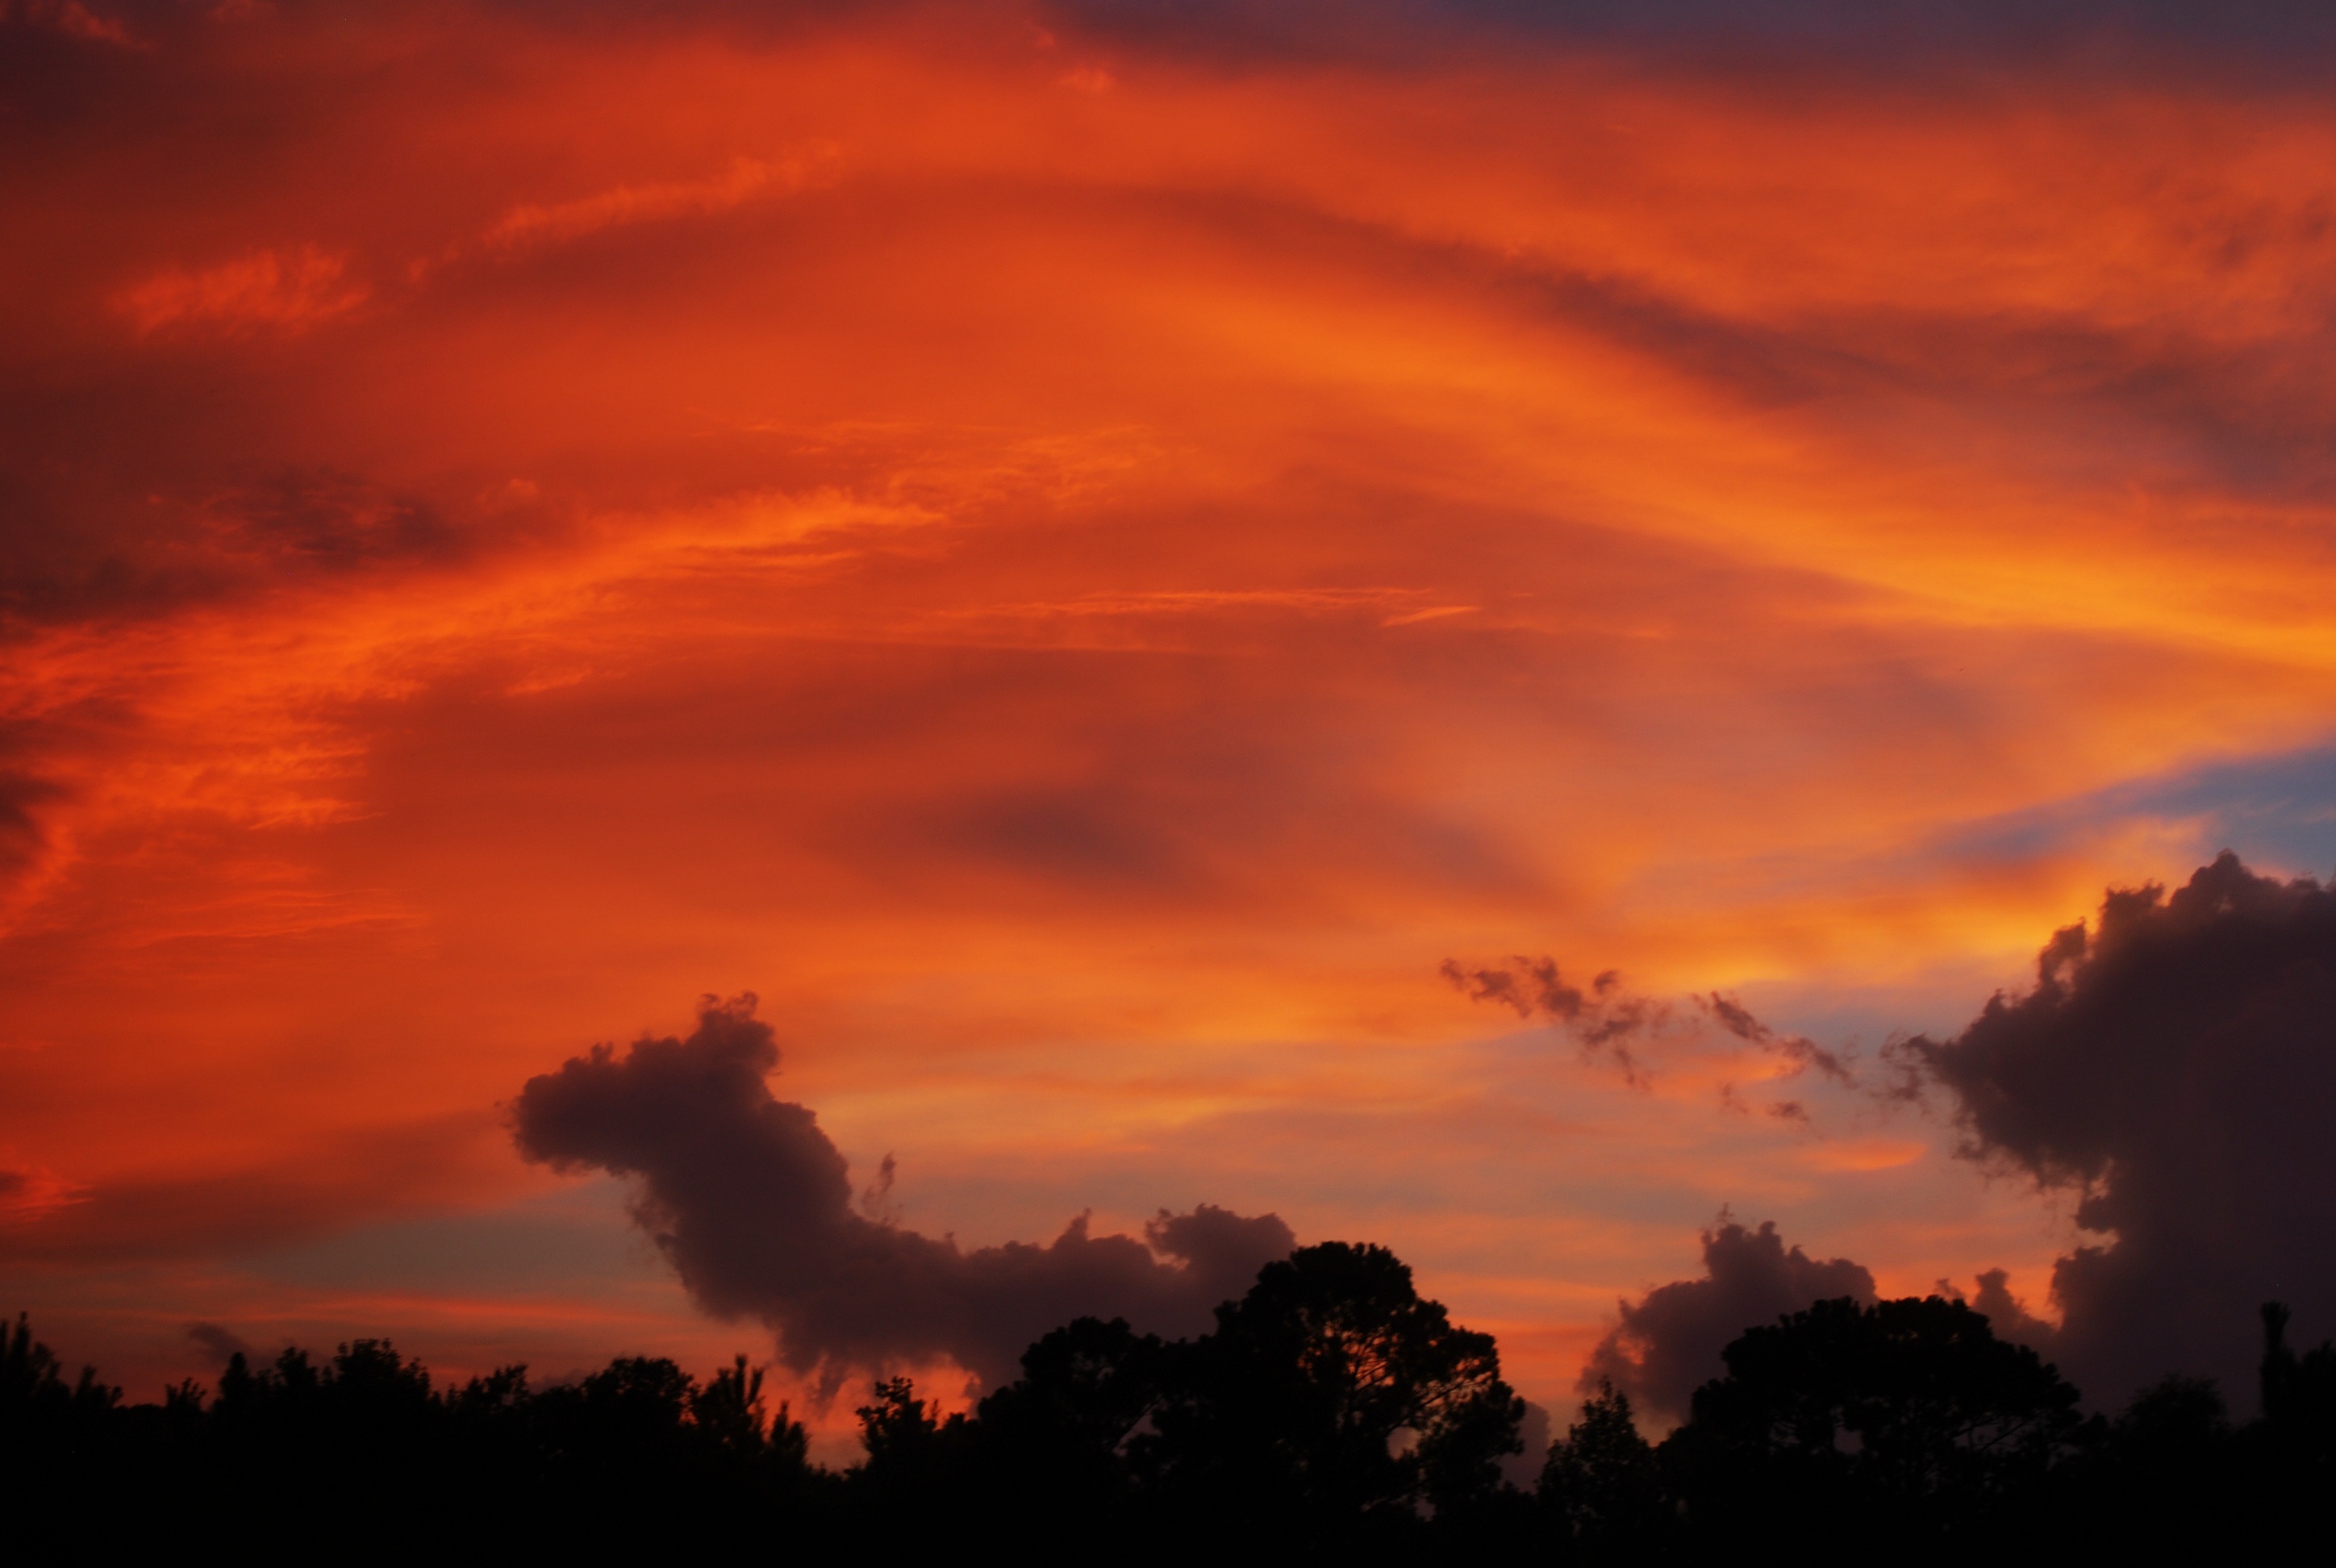
landscape, nature, outdoor, horizon, silhouette, cloud, sky, sun, sunrise, sunset, sunlight, morning, view, dawn, atmosphere, summer, dusk, evening, orange, red, scenic, cumulus, trees, clouds, beautiful, formations, afterglow, meteorological phenomenon, red sky at morning